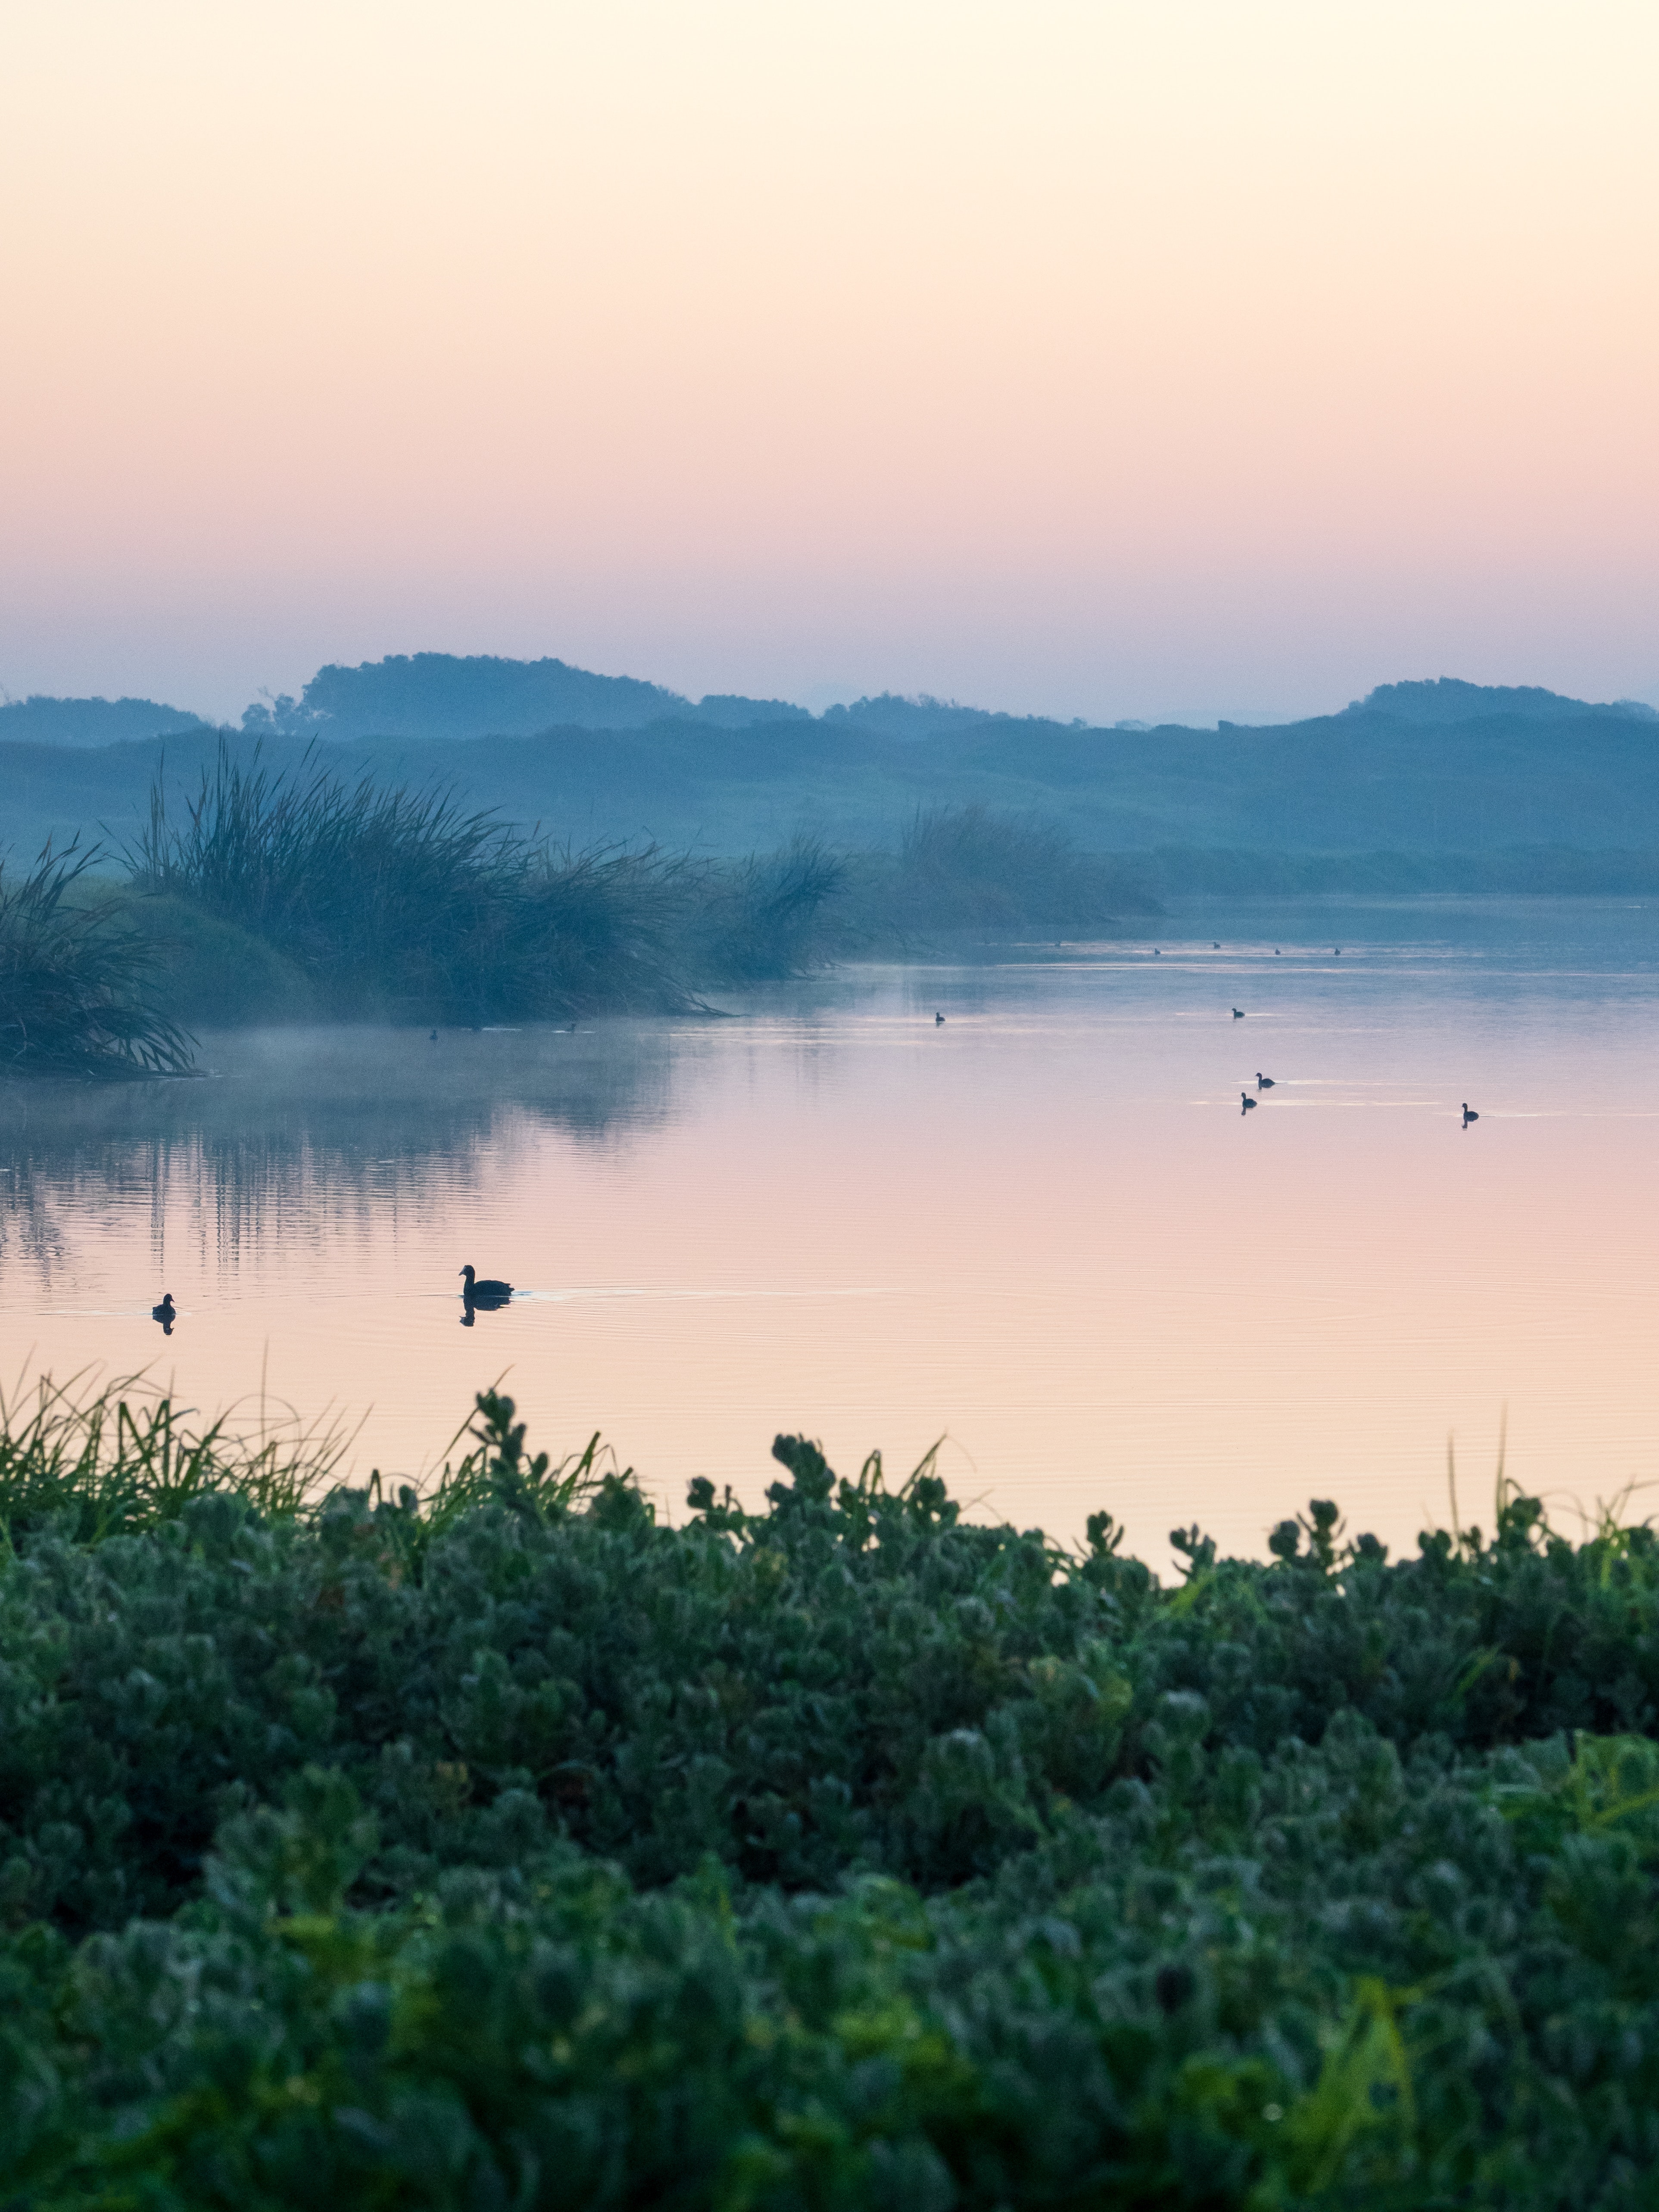
sky, nature, atmospheric phenomenon, water, natural landscape, morning, sunrise, cloud, mist, evening, atmosphere, horizon, dawn, lake, tree, grass, fog, calm, sunset, reflection, river, sunlight, hill, sea, landscape, mountain, dusk, rural area, ocean, reservoir, hill station, afterglow, haze